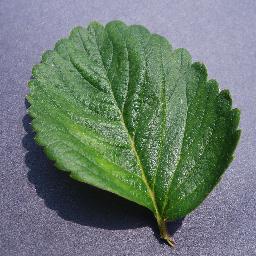
Label: Strawberry___healthy